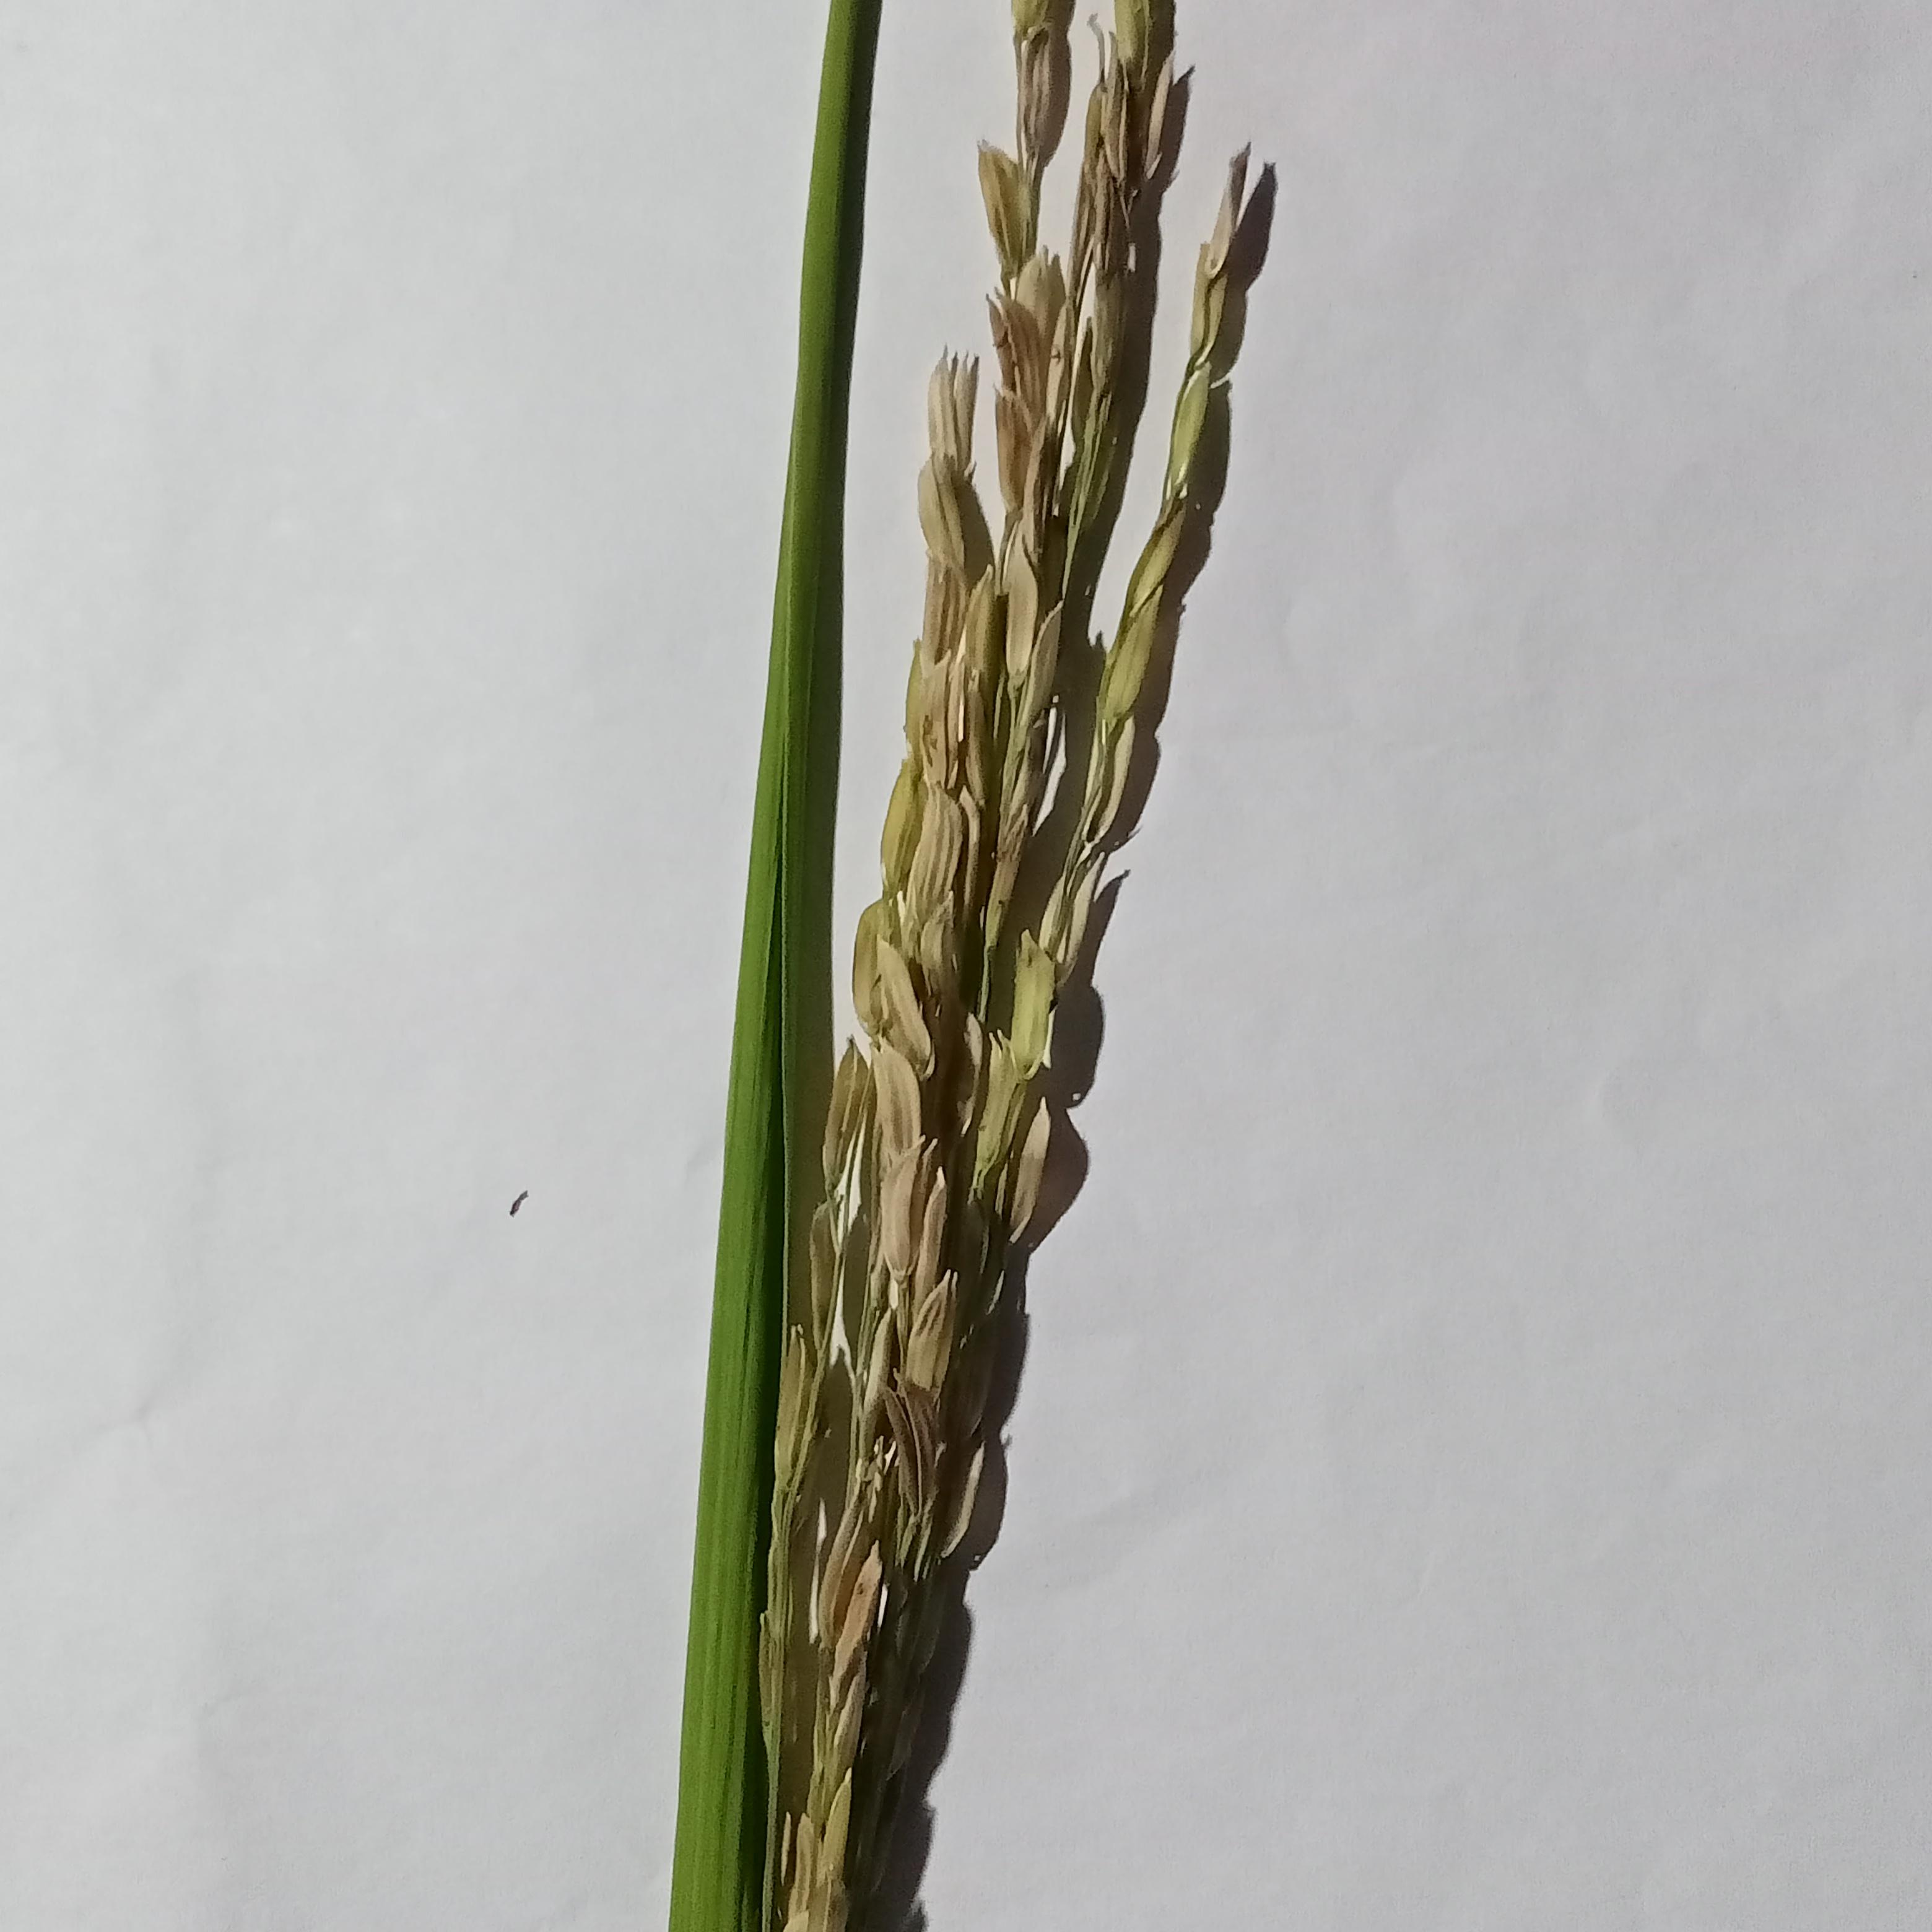
Label: Rice___Neck_Blast